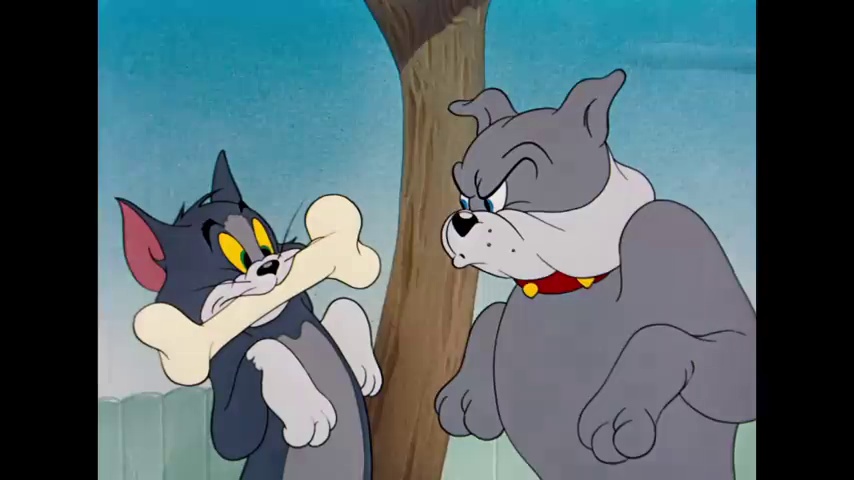
Portrait style: Cartoon Portrait